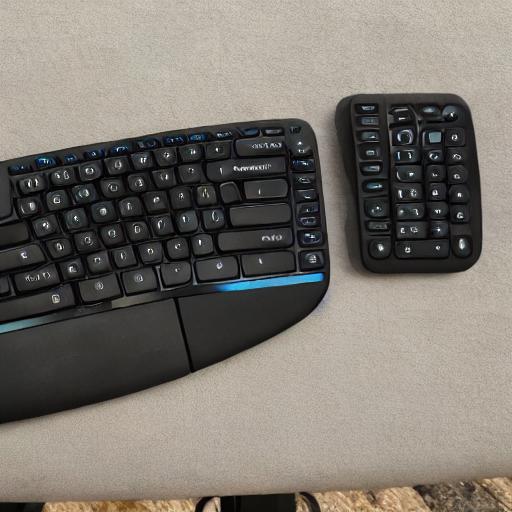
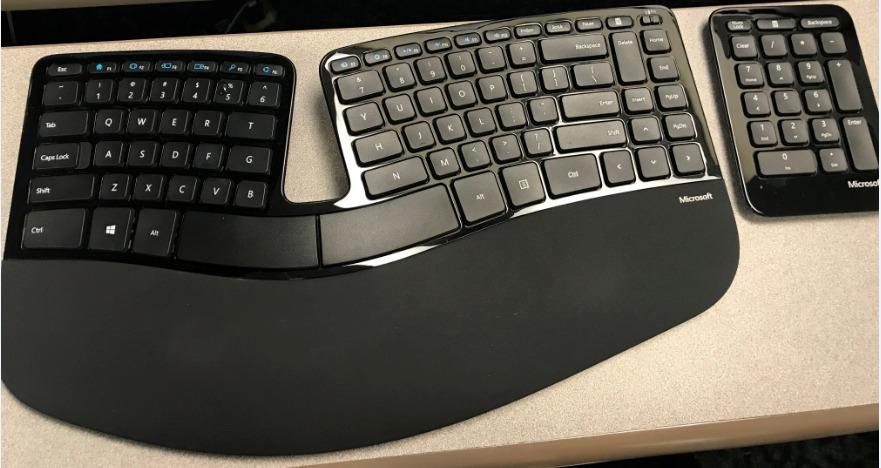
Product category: keyboard
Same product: no